Teotihuacan

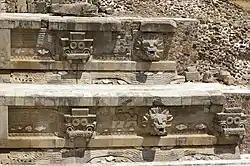
Teotihuacan – Temple of the Feathered Serpent – architectural detail to the right of the steps.

The processing of obsidian was the most developed art and the main source of wealth in Teotihuacan and many other ancient Mesoamerican cultures. The workshops produced tools or objects of obsidian of various uses and types (black and grey colors), intended for commercial transactions beyond the geographical boundaries of the city, with cities such as Monte Alban in Oaxaca Mexico, Tikal in Guatemala, and some Mayan states. Figurines, blades, arrowheads, spikes, knife handles, jewelry, masks, or ornaments, etc were some of the most notable and common objects constructed. Obsidian came mainly from the mines of Pachuca (Teotihuacan) and its processing was the most important industry in the city, which had acquired the monopoly in the trade of obsidian in the broader Middle American region. The state also heavily monitored the trade, movement, and creation of obsidian tools, as it was such an important industry in the city that it was limited to the regional workshops where the tools were produced. This brittle yet strong rock, was mainly formed into objects by flaking off pieces from a larger cone, but wood and bone tools have also been found to have been used in the process.